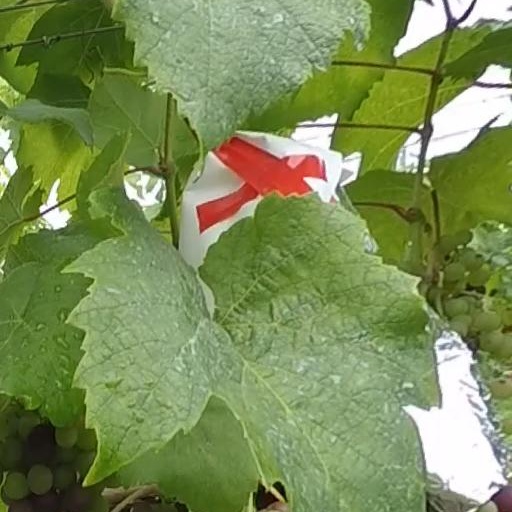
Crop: grape